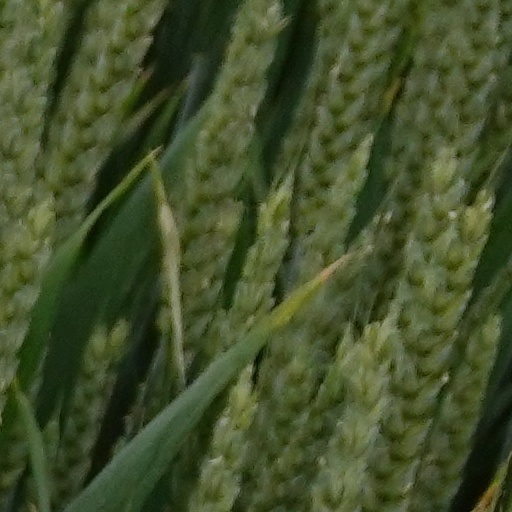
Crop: wheat